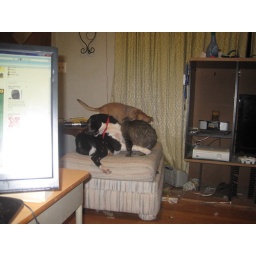
Jack decides he needs in on this cat on dog action and gets in the cuddle puddle.